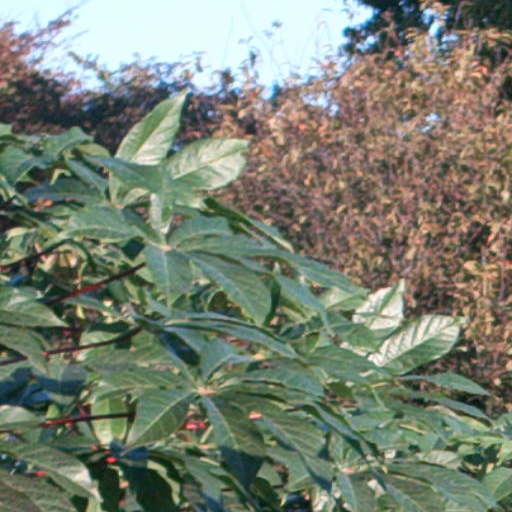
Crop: cassava